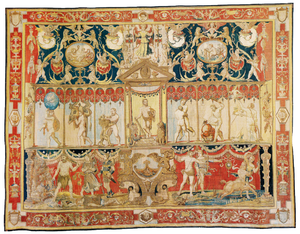
La tapisserie de Bruxelles est le nom donné à la production des nombreux ateliers de tapisserie de haute-lisse actifs à Bruxelles du début du XVᵉ siècle jusqu'à la fin du XVIIIᵉ siècle.